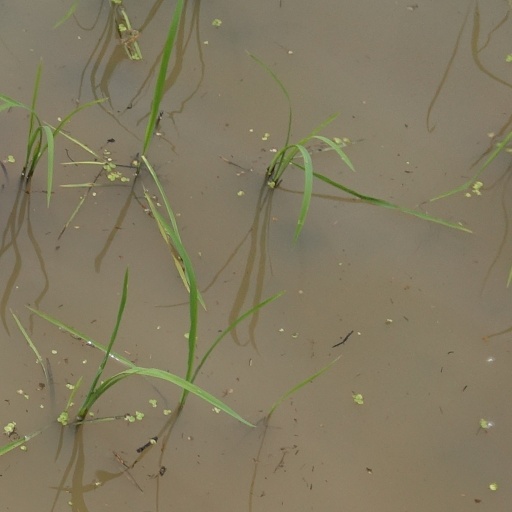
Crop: rice